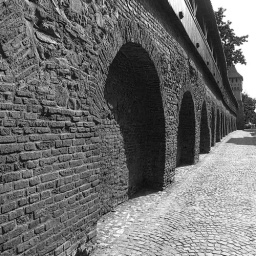
Sibiu, citadel's wall Guarded by the Carpenters' Tower and Potter's tower (in the image) Romania